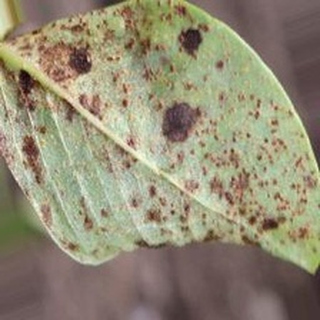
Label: groundnut_rust